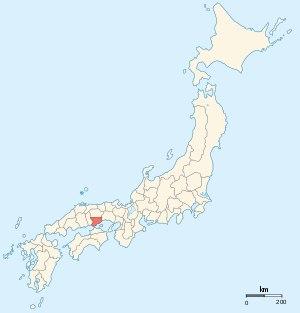
La province de Bizen est une ancienne province du Japon qui constitue la partie sud-est de l'actuelle préfecture d'Okayama. Elle était située sur Honshū au bord de la Mer intérieure de Seto et bordée par les provinces de Mimasaka, de Harima, et de Bitchū.